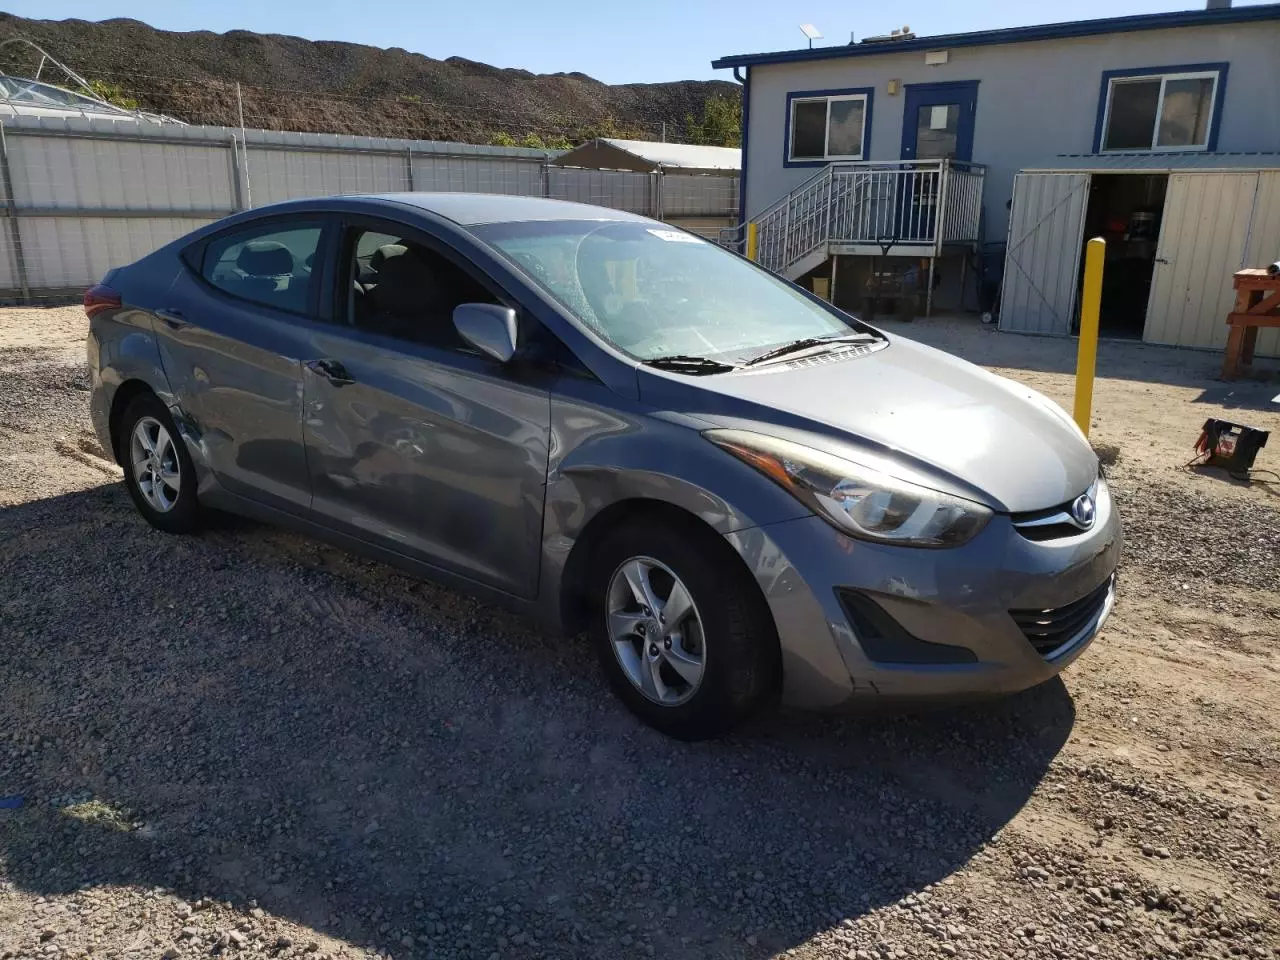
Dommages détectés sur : aile avant droite, porte avant droite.
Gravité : mineur